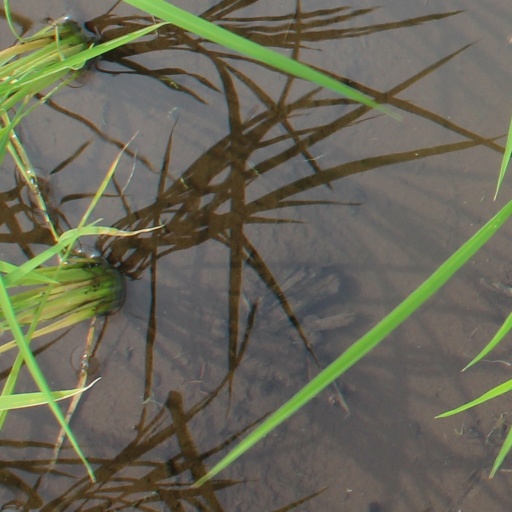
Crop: rice